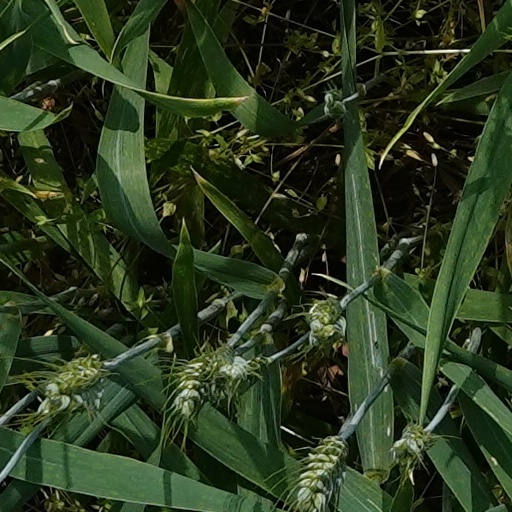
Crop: wheat